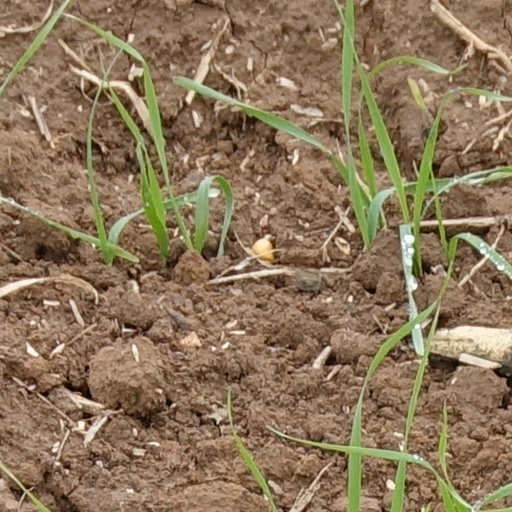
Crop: wheat